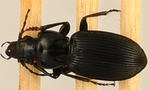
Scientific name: Pterostichus lachrymosus
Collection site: Mountain Lake Biological Station NEON (MLBS), plot MLBS_002